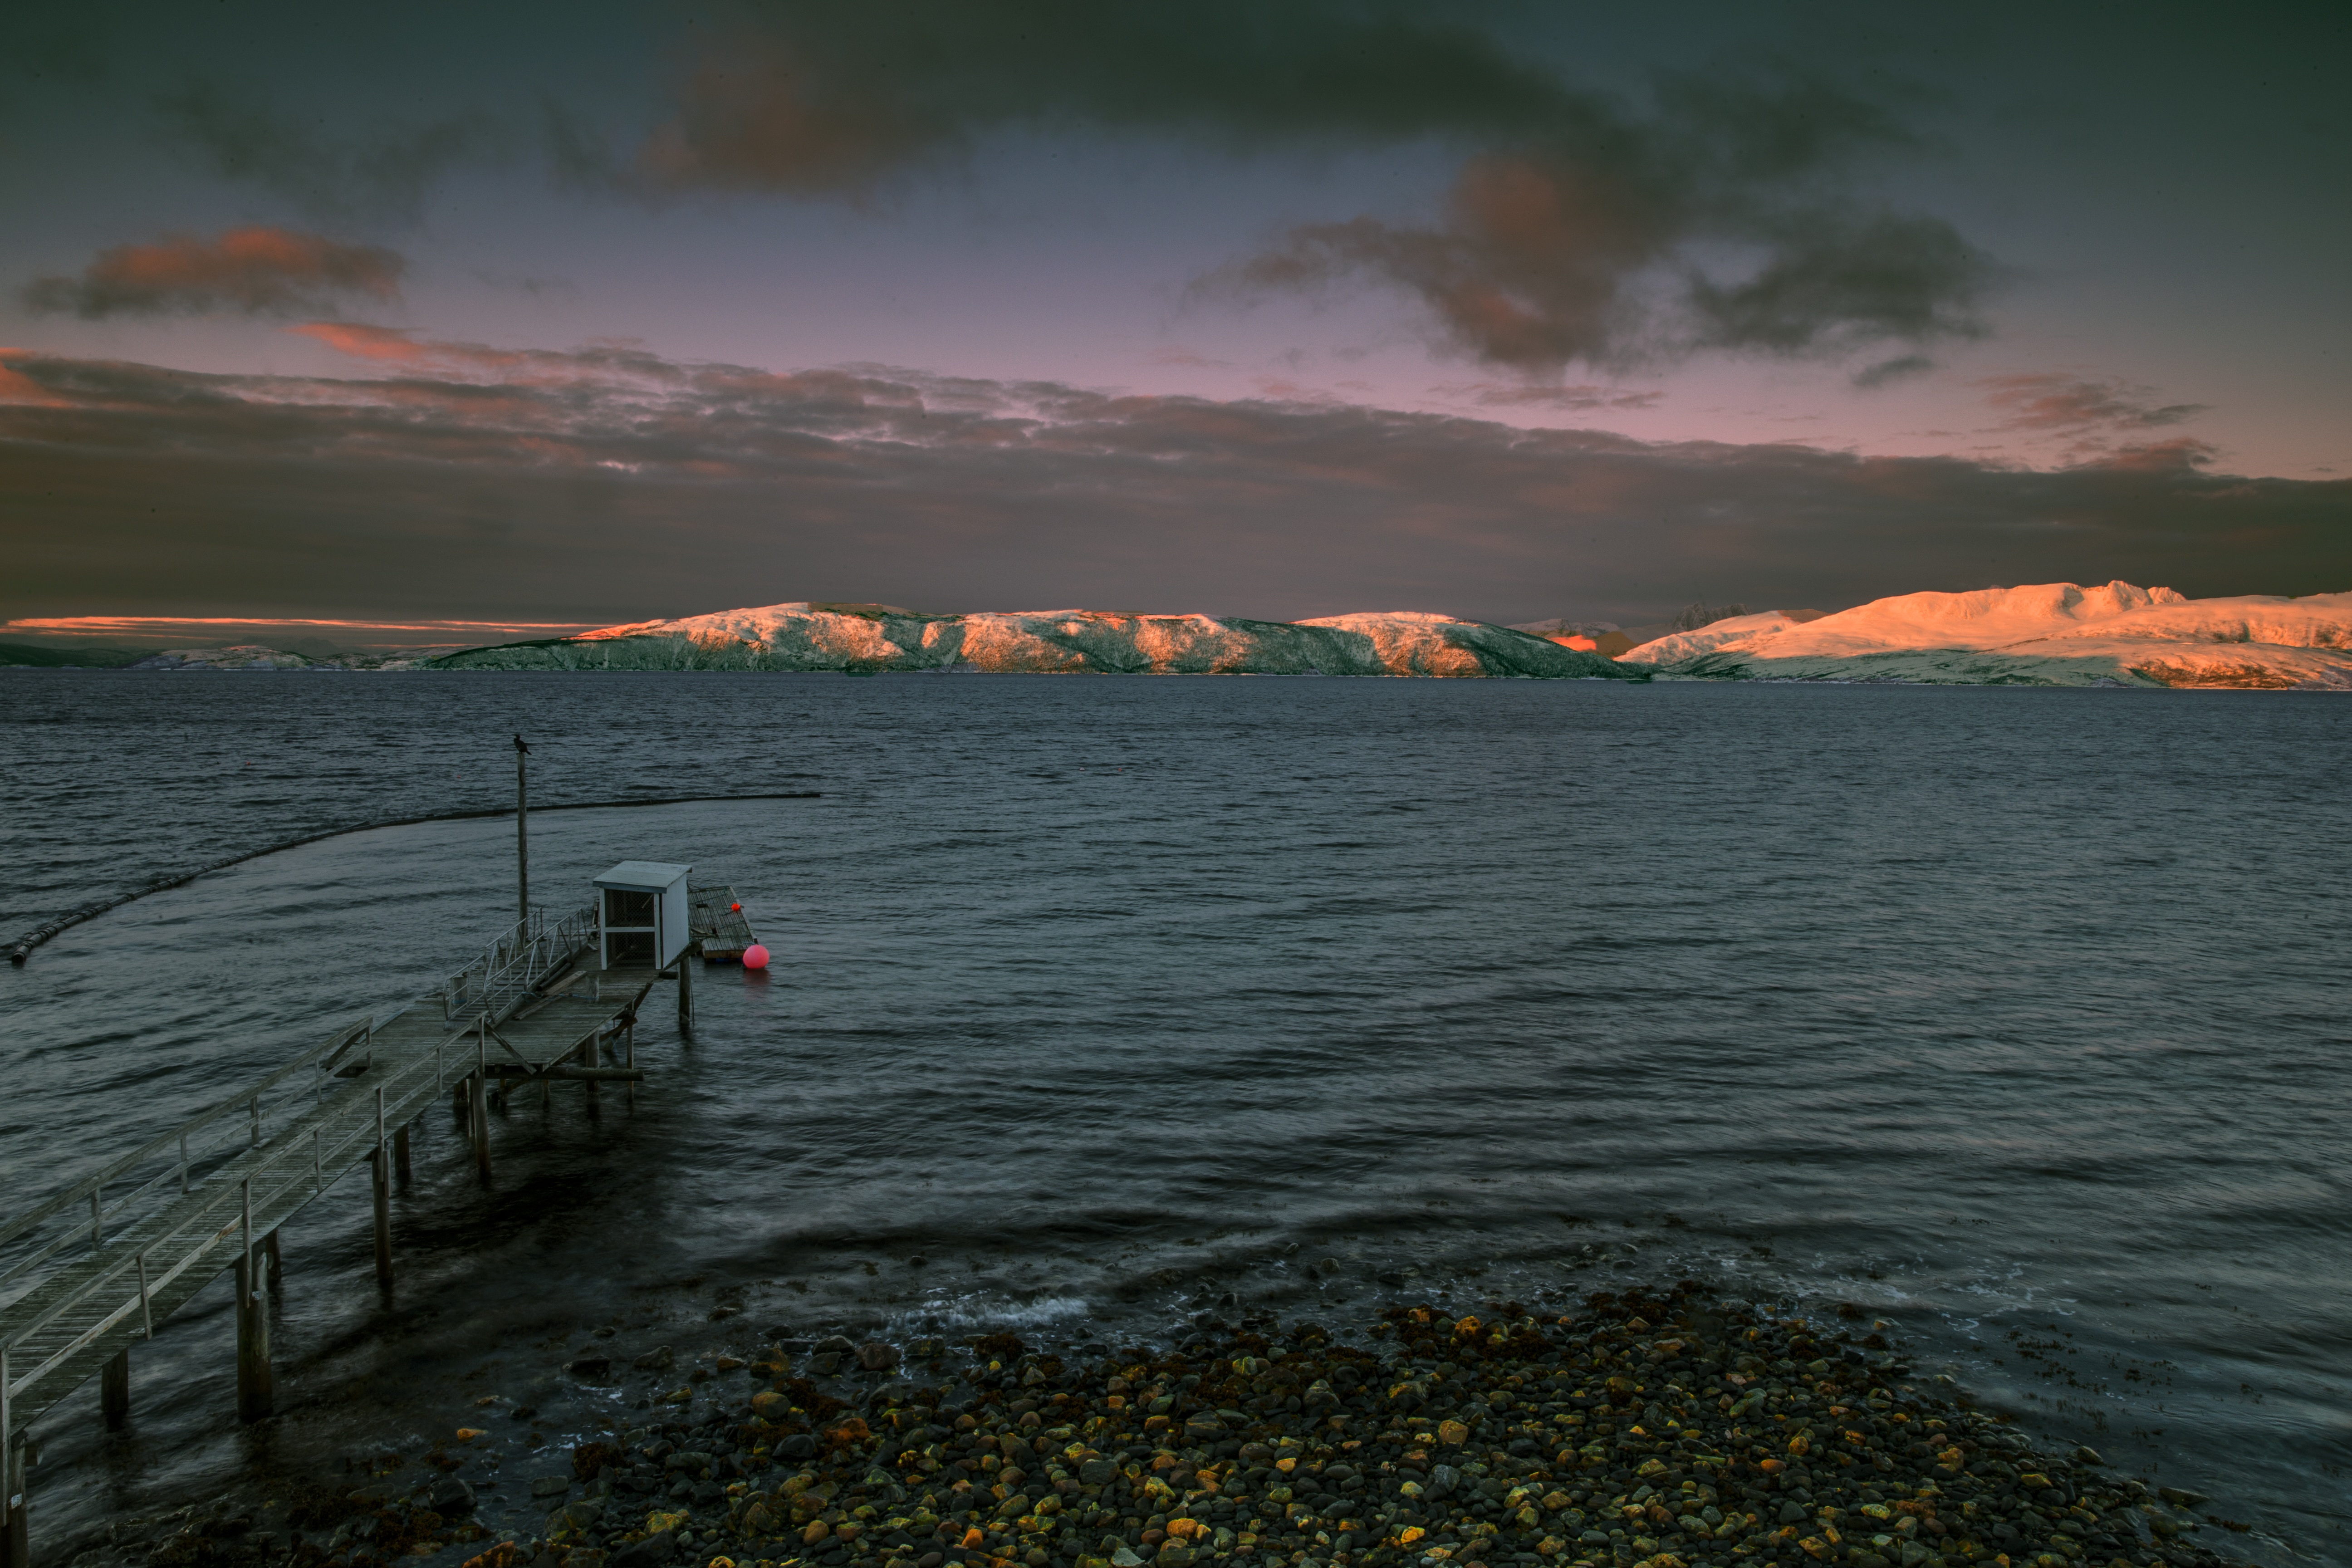
beach, sea, coast, rock, ocean, horizon, cloud, sunrise, sunset, morning, shore, wave, lake, dawn, pier, cliff, dusk, evening, reflection, weather, bay, iceland, terrain, the scenery, wind wave